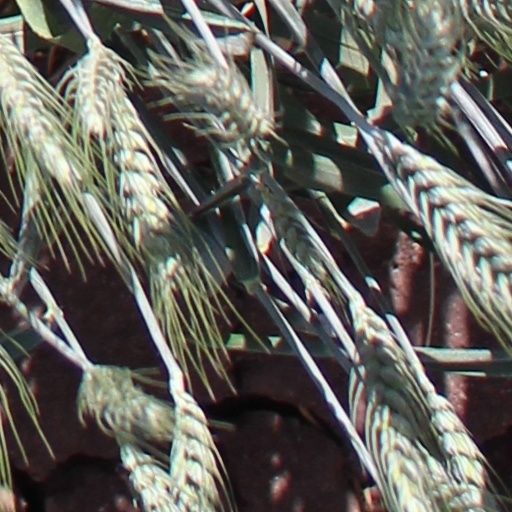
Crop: wheat